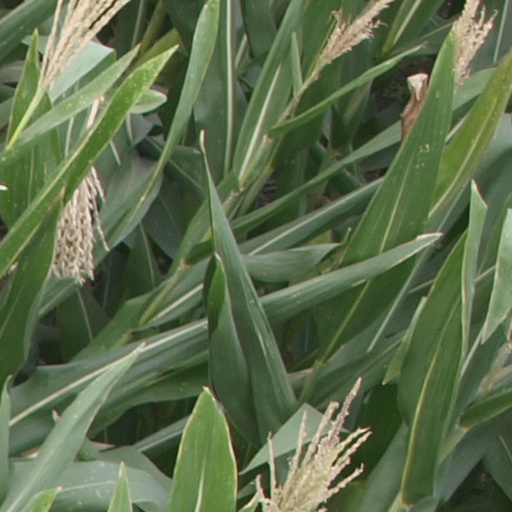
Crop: maize; corn